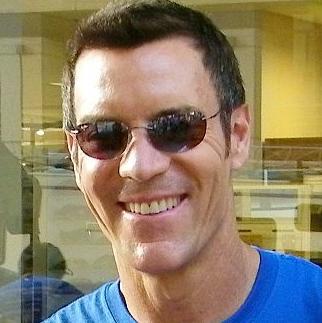
Age: 51